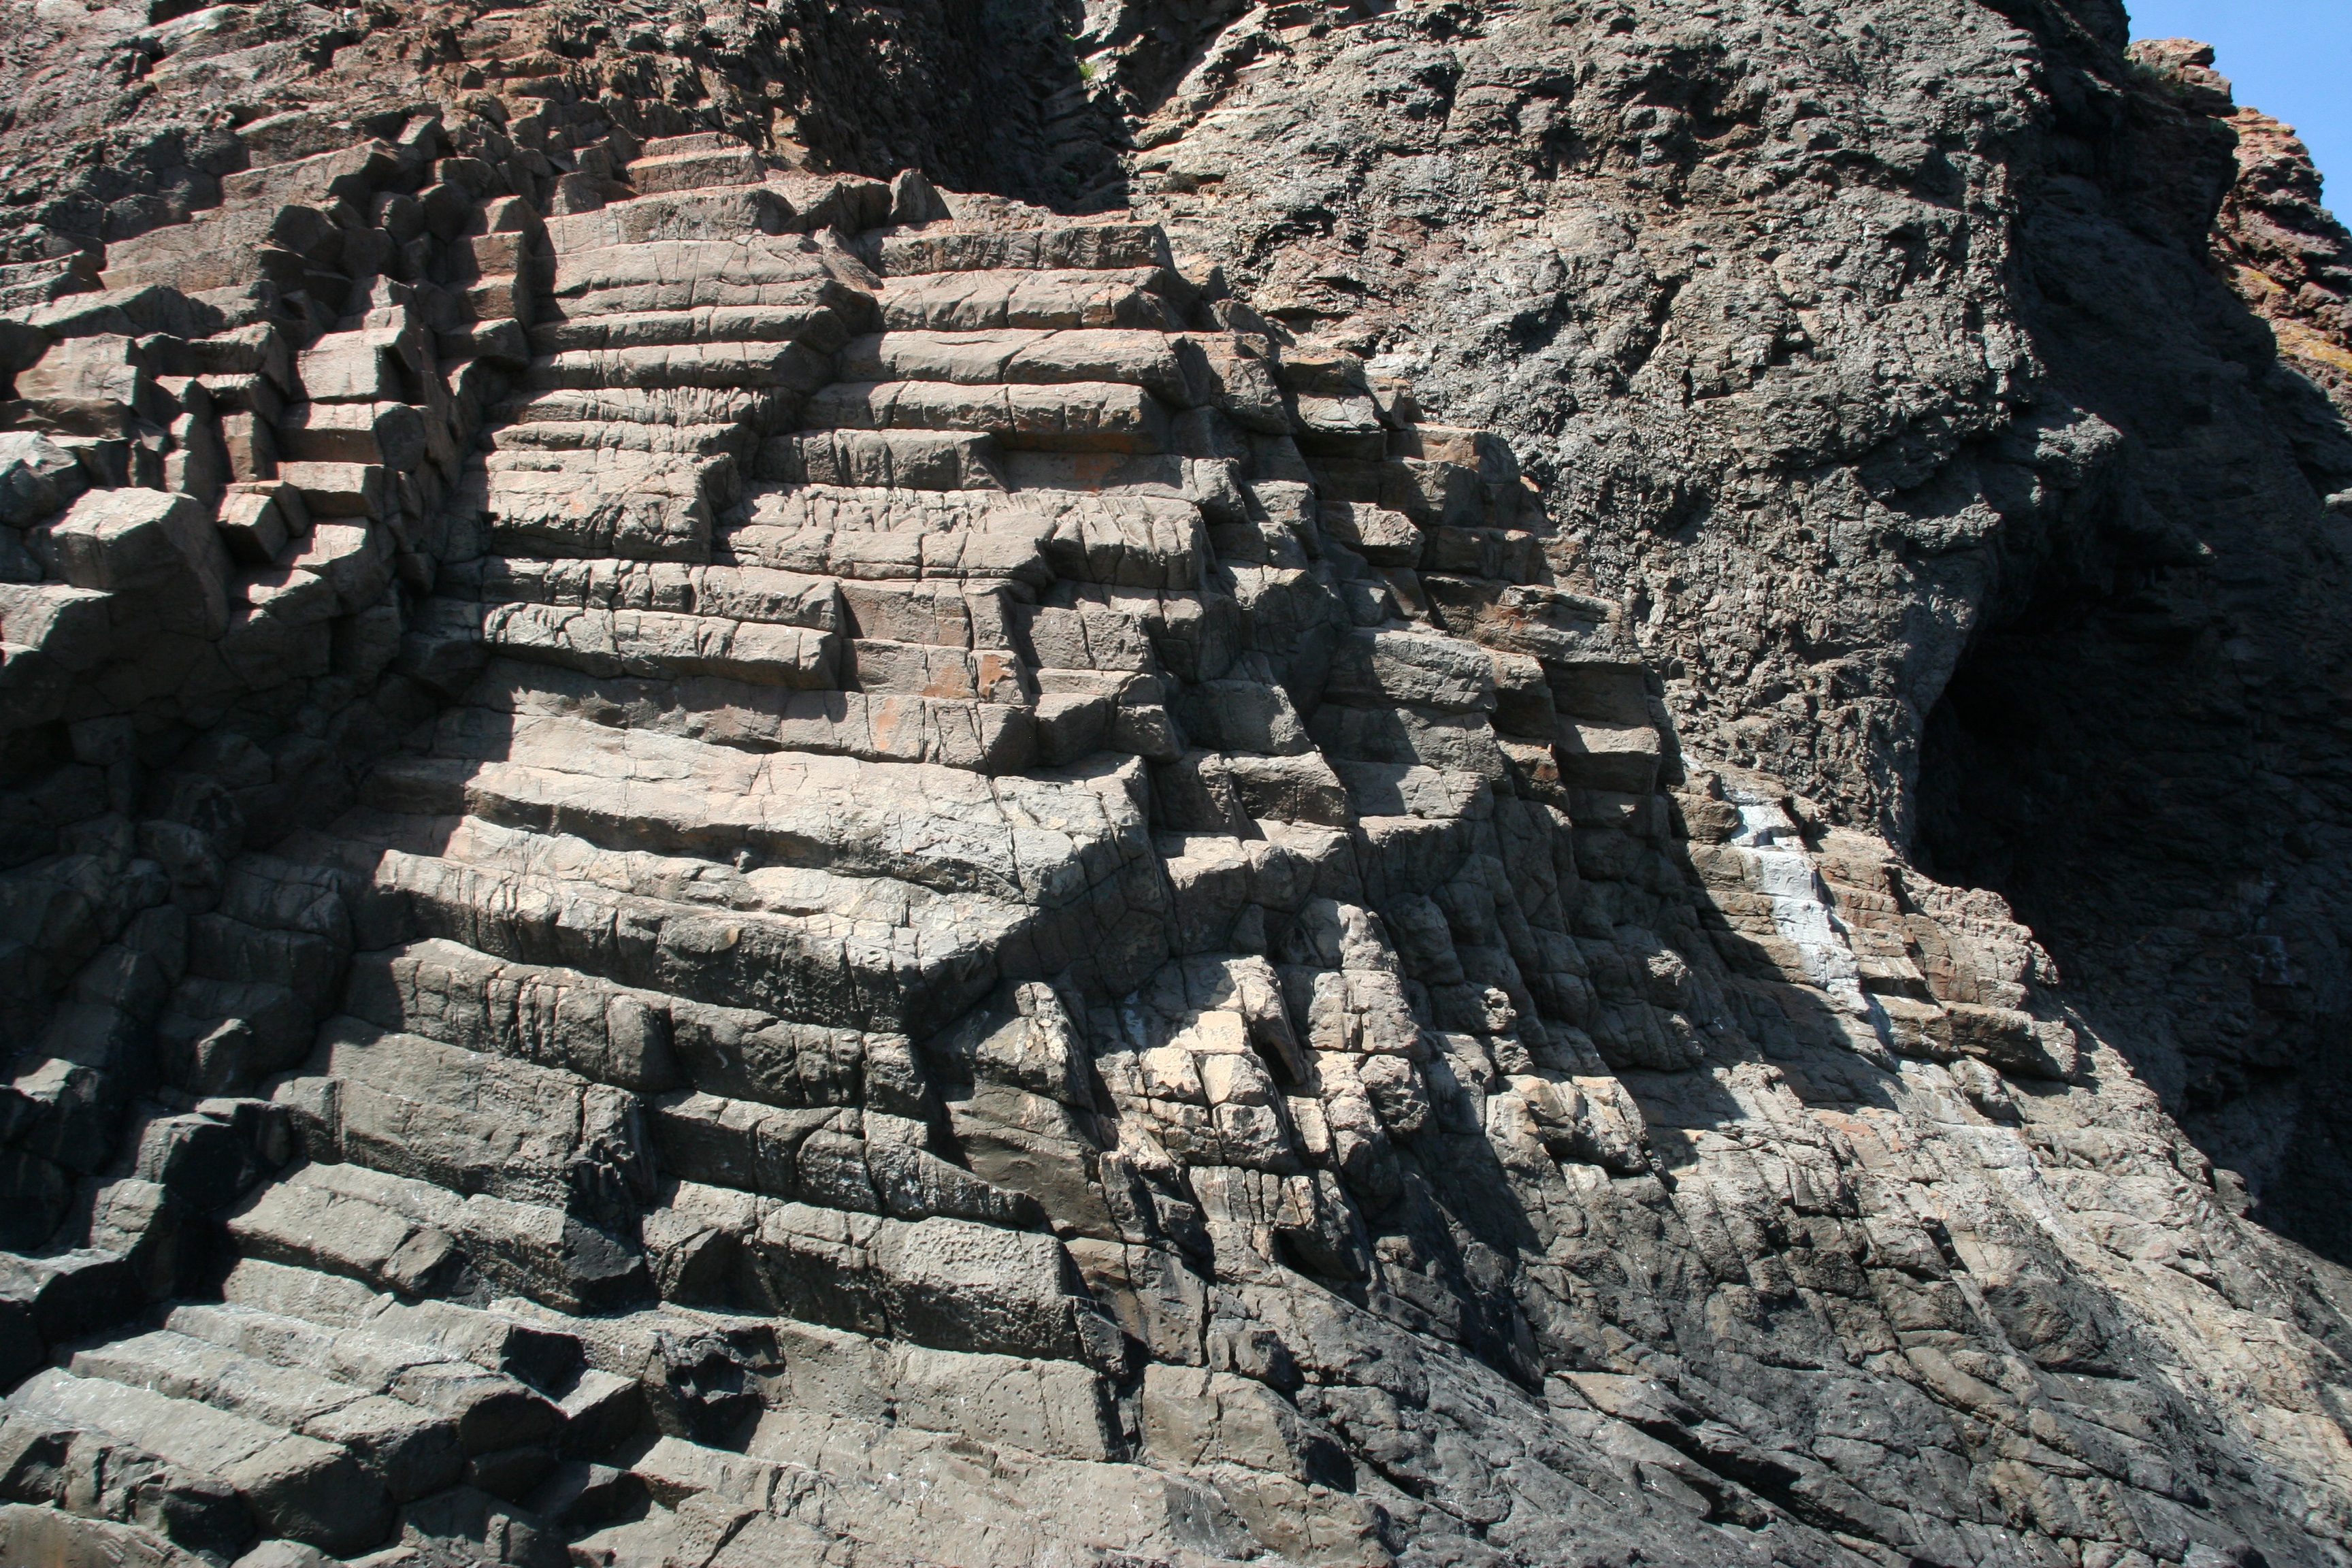
nature, rock, wall, soil, terrain, geology, temple, ruins, badlands, pierre, corsican, archaeological site, ancient history, geological phenomenon